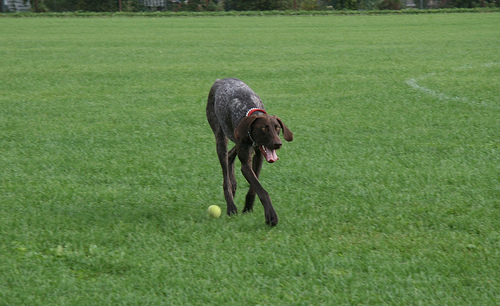
Animal: dog
Breed: german_shorthaired